United States and weapons of mass destruction

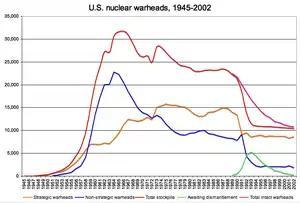
U.S. nuclear warhead stockpiles, 1945–2002.

Nuclear weapons have been used twice in combat: two nuclear weapons were used by the United States against Japan during World War II in the atomic bombings of Hiroshima and Nagasaki. Altogether, the two bombings killed 105,000 people and injured thousands more while devastating hundreds or thousands of military bases, factories, and cottage industries.